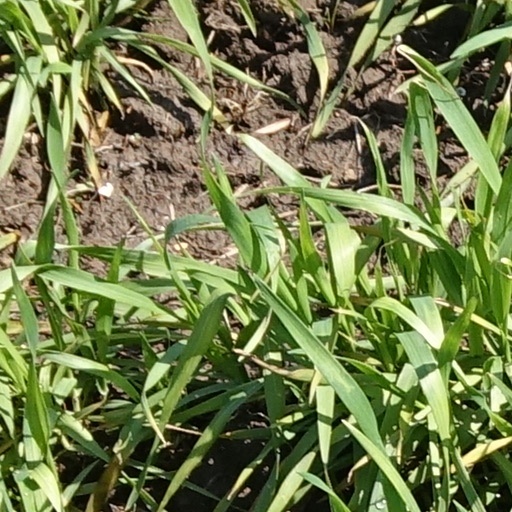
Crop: wheat